Washington Christian Academy

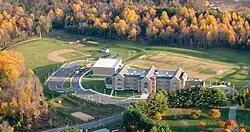
WCA's building and grounds, 2009

Washington Christian Academy opened its newly constructed facility in Olney for the fall semester of 2008. The new building provided the school with an increase in available space and opportunity for future expansion. The new WCA property is in size, with about of land currently developed, including the new building, gym, baseball and soccer fields and parking areas.